Paisa Paisa (2016 film)

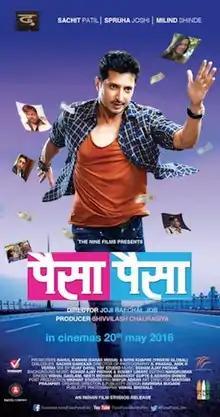
Film poster

Paisa Paisa is a 2016 emotional thriller film directed by Joji Raechal Job and produced by Shiv Vilash Chaurasiya under banner of The Nine Films. The film stars Sachit Patil, Rajendra Chawla and Spruha Joshi.